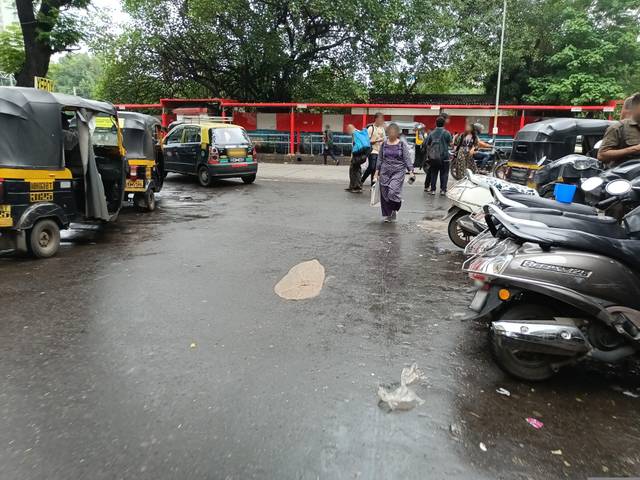
Region: India
Coordinates: 19.174, 72.957